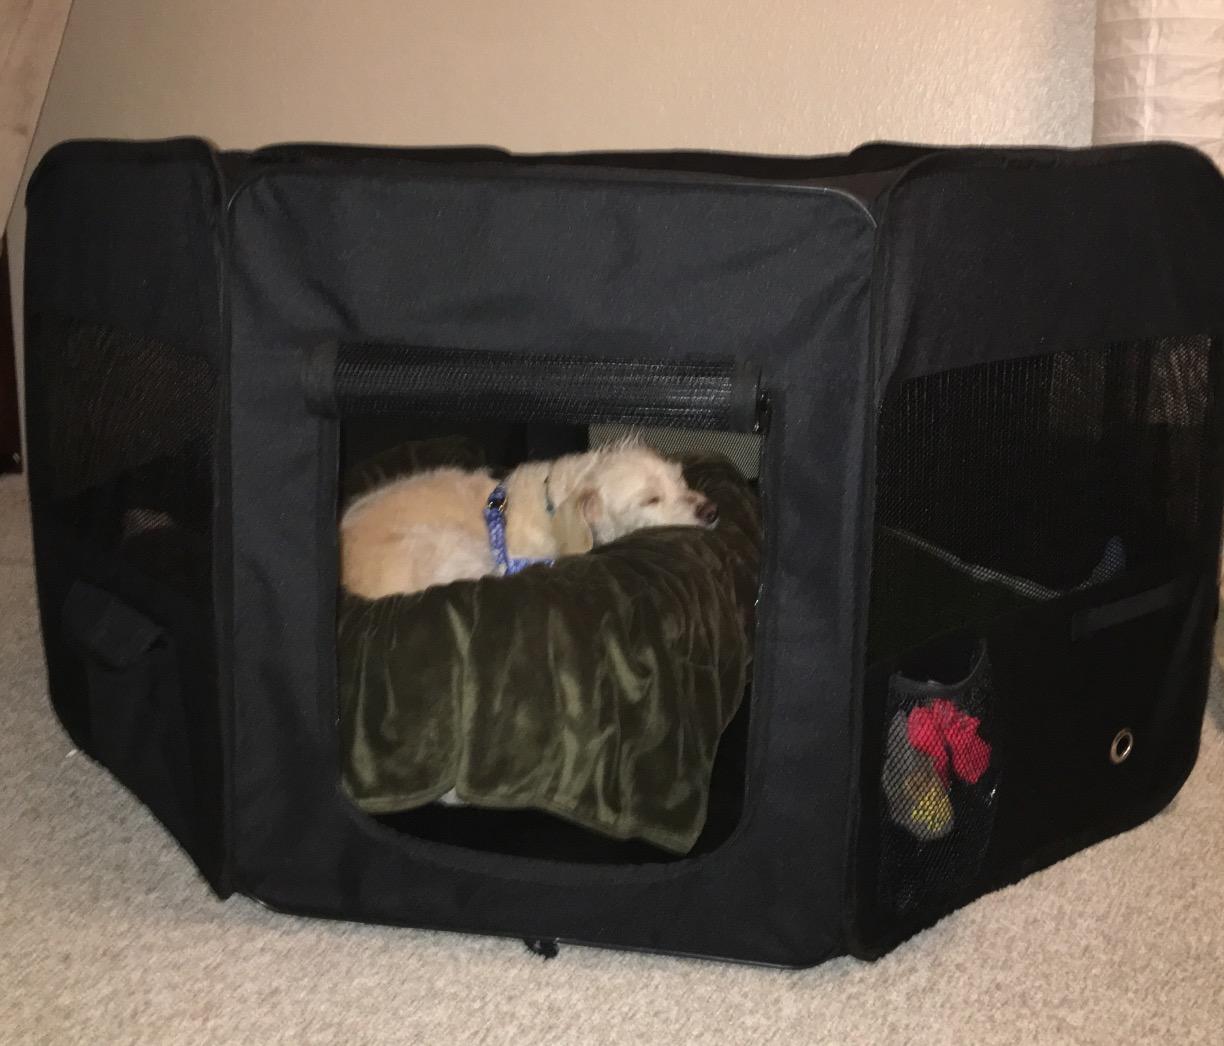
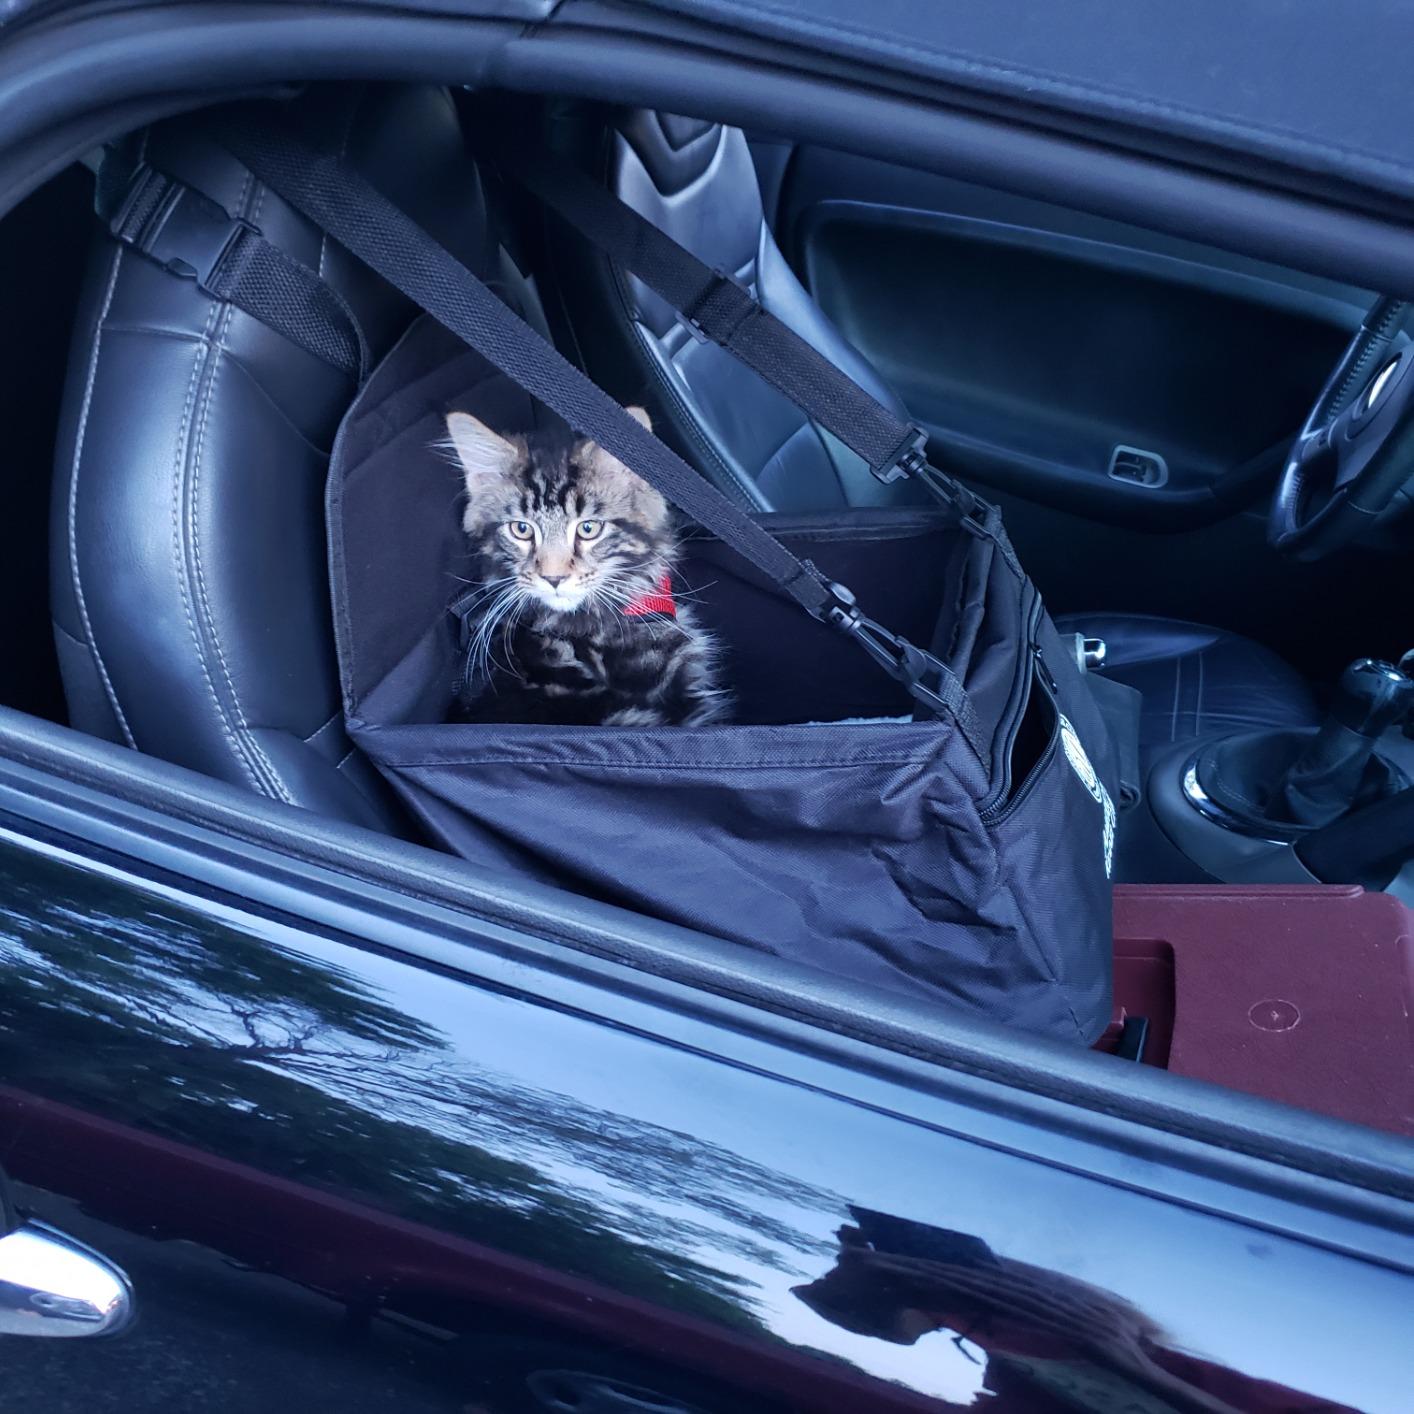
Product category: items_kennel
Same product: no